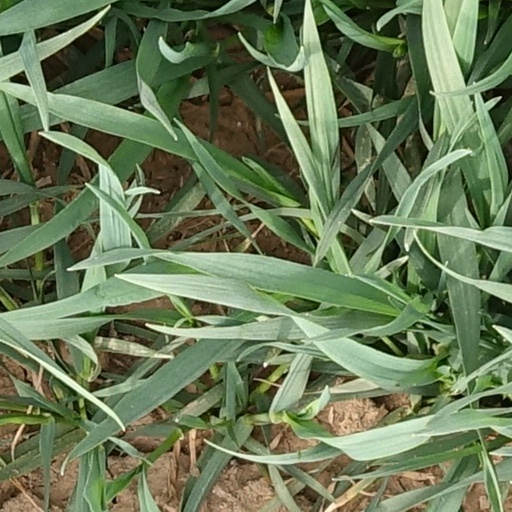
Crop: wheat